Alessandro (footballer, born 1979)

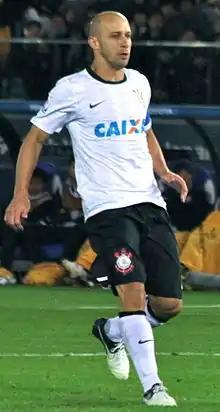
Alessandro with Corinthians at the 2012 FIFA Club World Cup

Alessandro Mori Nunes or simply Alessandro (born 10 January 1979) is a Brazilian former professional footballer.